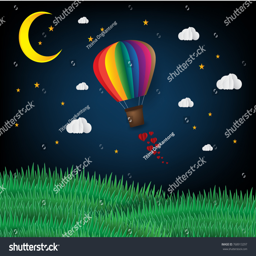
hobby made hot air balloon in a heart shape .